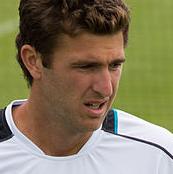
Age: 28